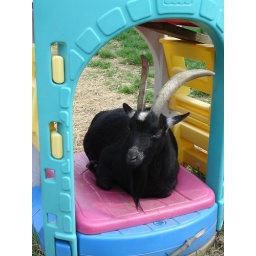
the male goat...book barn niantic, ct. he saw we were taking photos, and took over the little goat hut